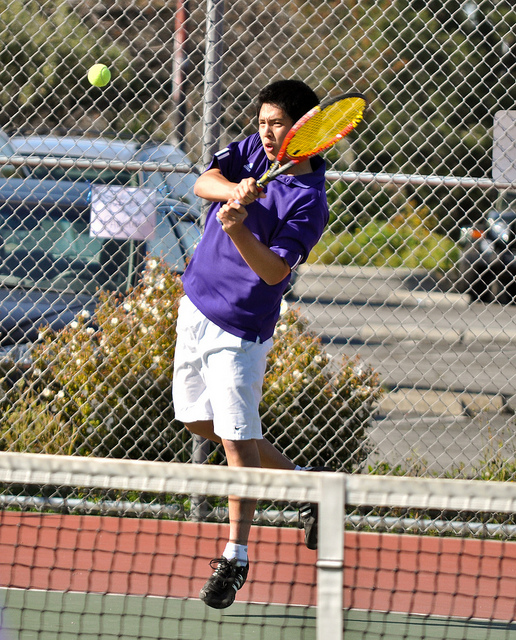
user: Given an image and a question. Answer the question in a short answer. Question: Is this person an experienced tennis player or just a beginner? Short Answer:
assistant: beginner